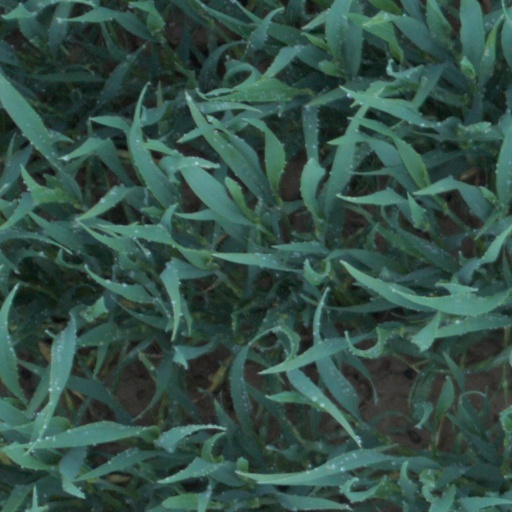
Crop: wheat